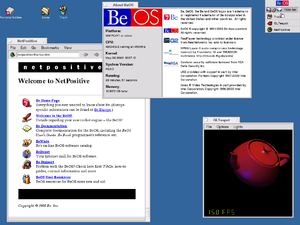
BeOS est un système d'exploitation développé par la société américaine Be Inc., fondée en 1991 par le français Jean-Louis Gassée, un ex-dirigeant d'Apple. Initialement conçu pour un ordinateur spécifique, la BeBox, il a d'abord été adapté au Macintosh, puis au PC en 1998.